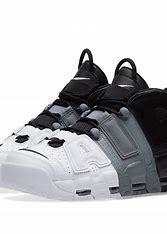
Brand: Nike
Model: Air More Uptempo 96